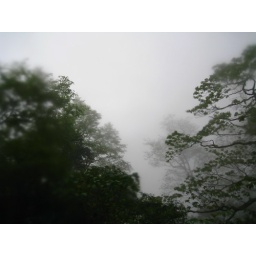
Trees in the mist. Taken from the train window during the journey from Alishan down to Chiayi.